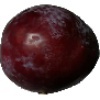
Label: Plum 1